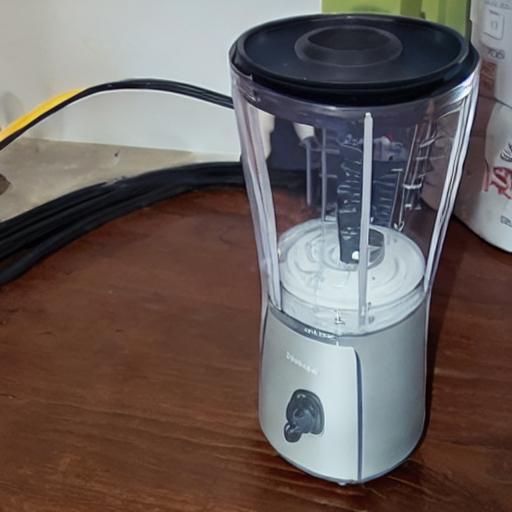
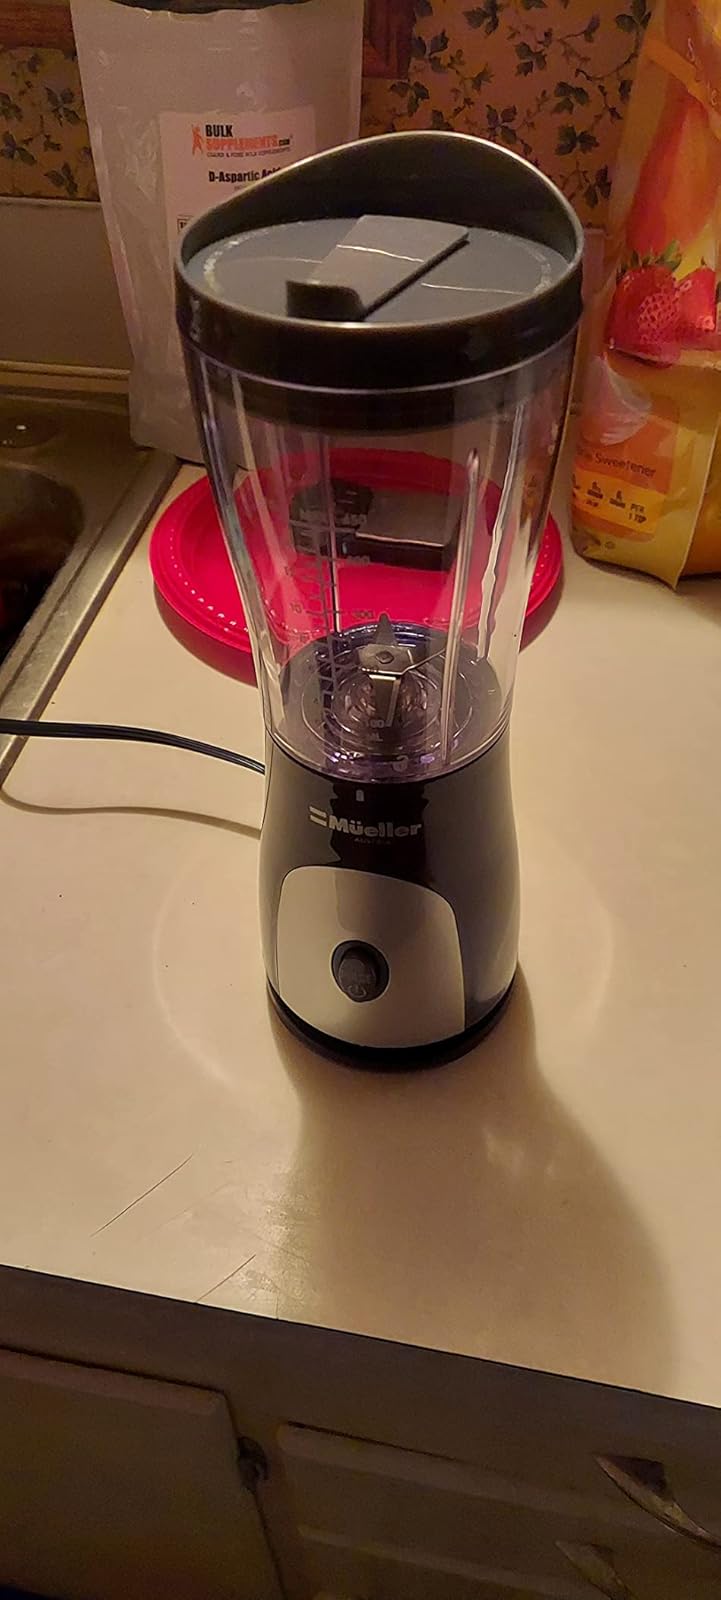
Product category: items_blender
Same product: no